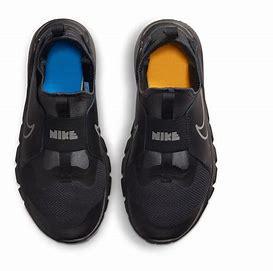
Brand: Nike
Model: Flex Runner 2